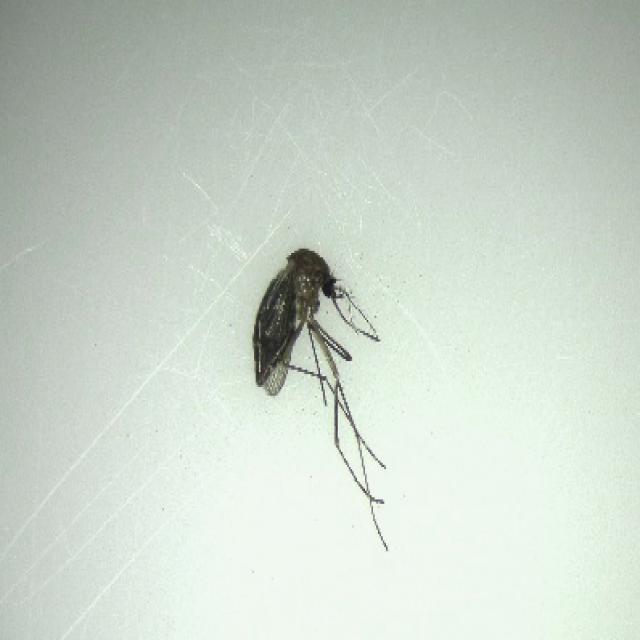
Species: culex_tritaeniorhynchus